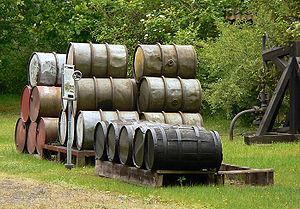
L'Homme au poing d'acier est le huitième album de la série de bande dessinée Blueberry de Jean-Michel Charlier et Jean Giraud. Il a d'abord été prépublié dans Pilote avant d’être publié en album en 1970. C'est le deuxième du cycle du cheval de fer.